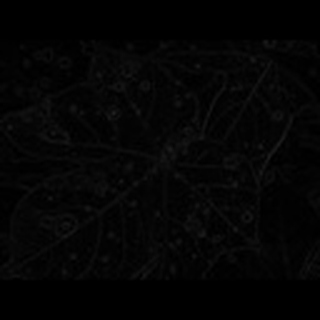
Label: cotton_target_spot